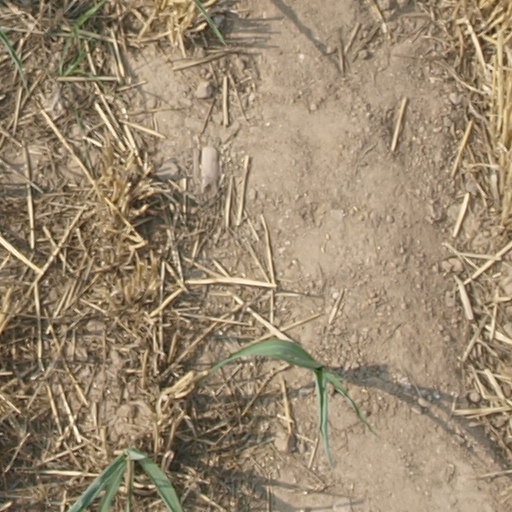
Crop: maize; corn